Rock music

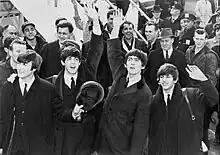
The Beatles arriving at John F. Kennedy International Airport in New York City at the start of the British Invasion in February 1964

By the end of 1962, what would become the British rock scene had started with beat groups like the Beatles, Gerry & the Pacemakers and the Searchers from Liverpool and Freddie and the Dreamers, Herman's Hermits and the Hollies from Manchester. They drew on a wide range of American influences including 1950s rock and roll, soul, rhythm and blues, and surf music, initially reinterpreting standard American tunes and playing for dancers. Bands like the Animals from Newcastle and Them from Belfast, and those from London like the Rolling Stones and the Yardbirds, were more directly influenced by rhythm and blues and later blues music. Soon these groups were composing their own material, combining US forms of music and infusing it with a high energy beat. Beat bands tended towards "bouncy, irresistible melodies", while early British blues acts tended towards less sexually innocent, more aggressive songs, often adopting an anti-establishment stance. There was, however, particularly in the early stages, considerable musical crossover between the two tendencies. By 1963, led by the Beatles, beat groups had begun to achieve national success in Britain, soon to be followed into the charts by the more rhythm and blues focused acts.